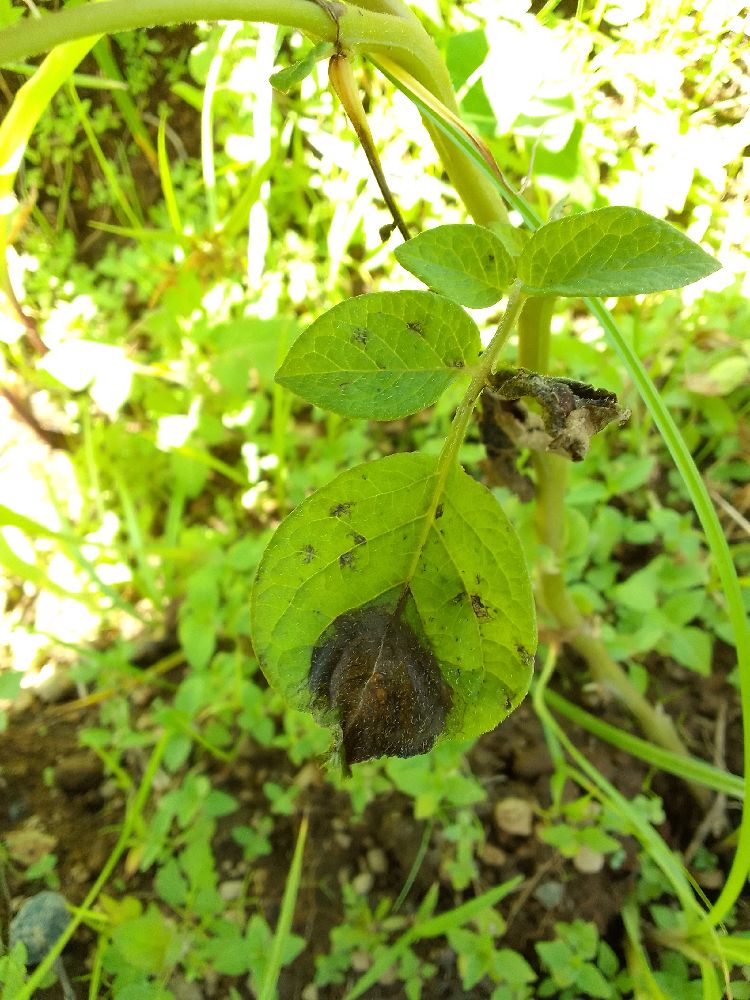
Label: Late blight